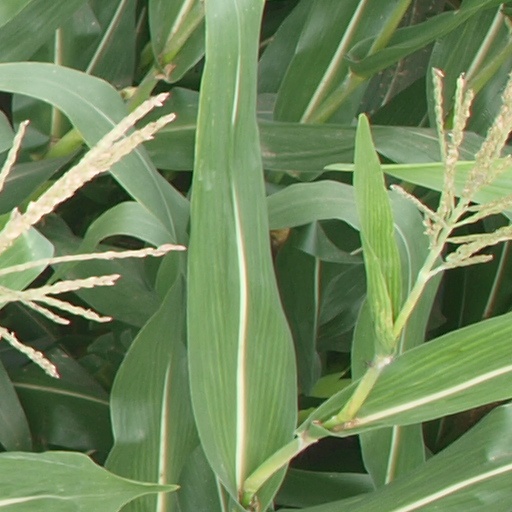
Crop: maize; corn